Appenzeller Sennenhund

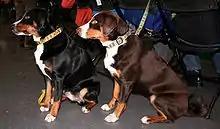
The two coat colourations, black and Havana brown

The Appenzeller Sennenhund is the third-largest of the Sennenhund or Swiss mountain dog group, which also includes the Grosser Schweizer Sennenhund, the Berner Sennenhund or Bernese Mountain Dog, and the Entlebucher Sennenhund. It is a medium-sized dog: dogs stand some at the withers, bitches about less; weights are in the range .